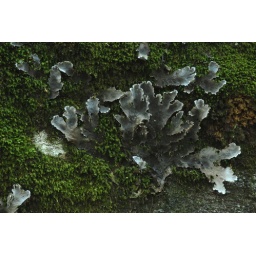
This lichen was growing on a moss-covered rock wall along the Spruce Bog Trail in Algonquin Provincial Park, Ontario.